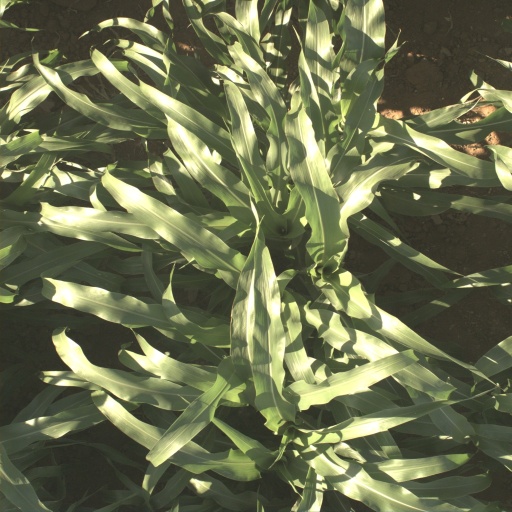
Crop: sorghum